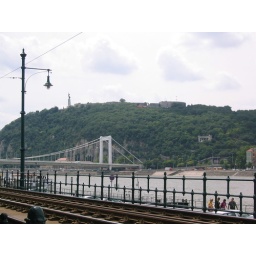
Looking cross the river in Budapest